Ademar José Gevaerd

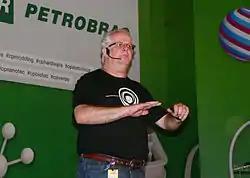
A.J. Gevaerd delivering a lecture about crop circles at the 6th edition of Campus Party Brasil

Ademar José Gevaerd (19 March 1962 – 9 December 2022), also known simply as A. J. Gevaerd was a Brazilian ufologist. He was editor of "Revista UFO" (UFO Magazine), founder and director of the Brazilian Center for Flying Saucer Research (CBPDV) and Brazilian Director for Mutual UFO Network (MUFON). He represented Brazil at the Center for UFO Studies. He appeared on the Globo Network, the Discovery Channel and the History Channel. He spoke in many cities in Brazil and in other 29 countries, and conducted over 700 field investigations of UFO cases in Brazil. He was described as one of the most respected of ufologists.